Amboy Crater

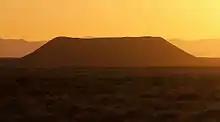
Amboy Crater at dusk

The crater's location is southwest of the town of Amboy and the Route 66-National Trails Highway. The Bullion Mountains are to the west, and the Bristol Mountains to the northeast.